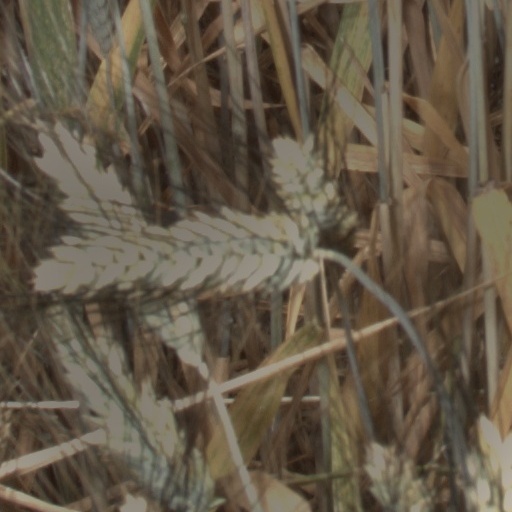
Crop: wheat